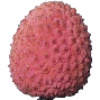
Label: Lychee 1